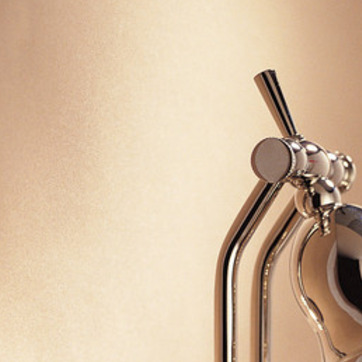
Material: painted